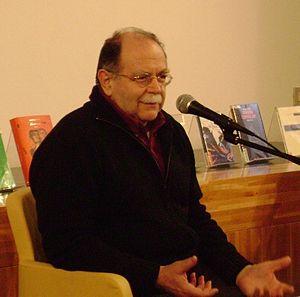
Walter Siti est un écrivain italien né à Modène le 20 mai 1947.